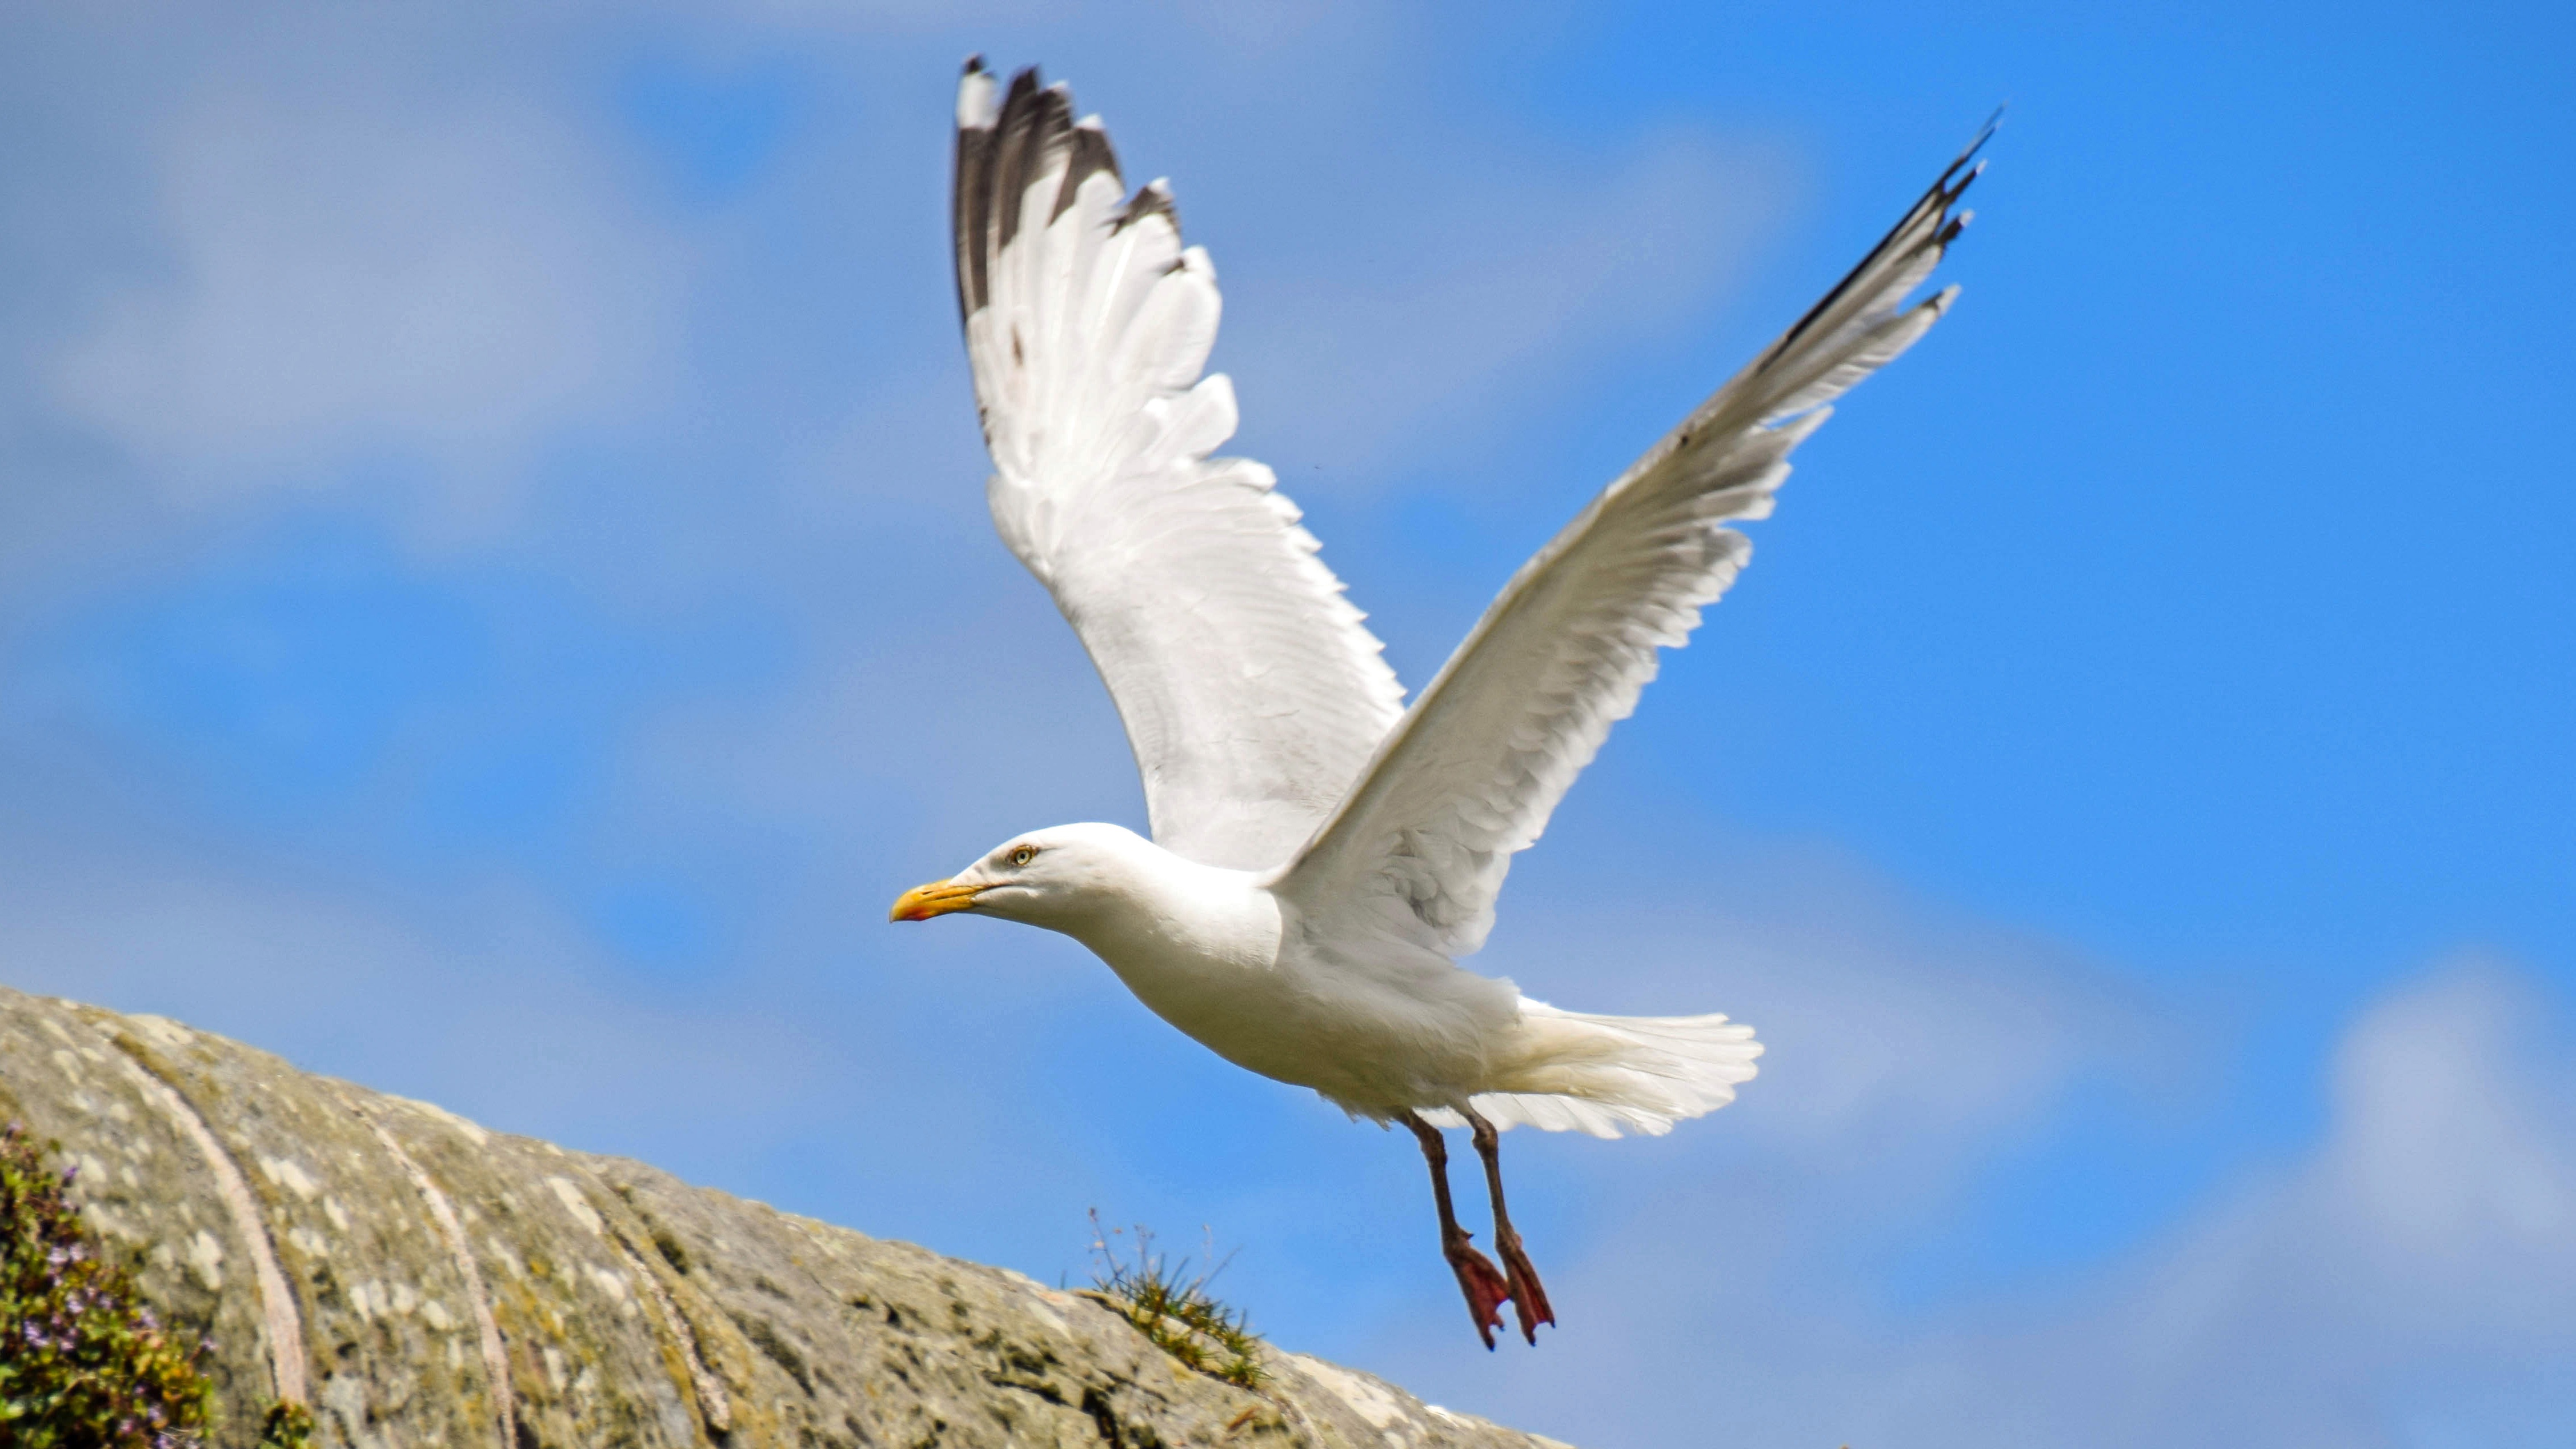
bird, wing, sky, wall, seabird, fly, seagull, gull, beak, flight, fauna, clouds, vertebrate, scotland, st andrews, charadriiformes, european herring gull